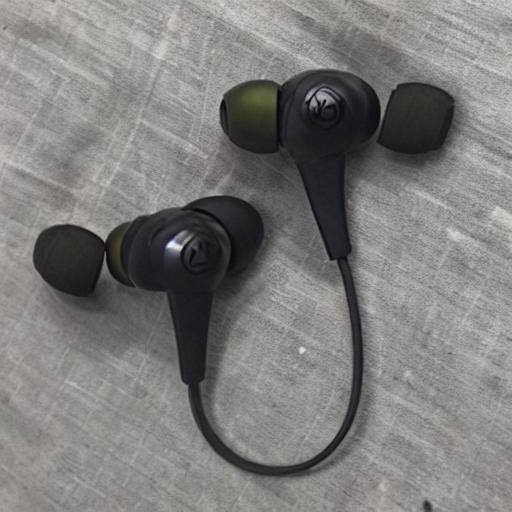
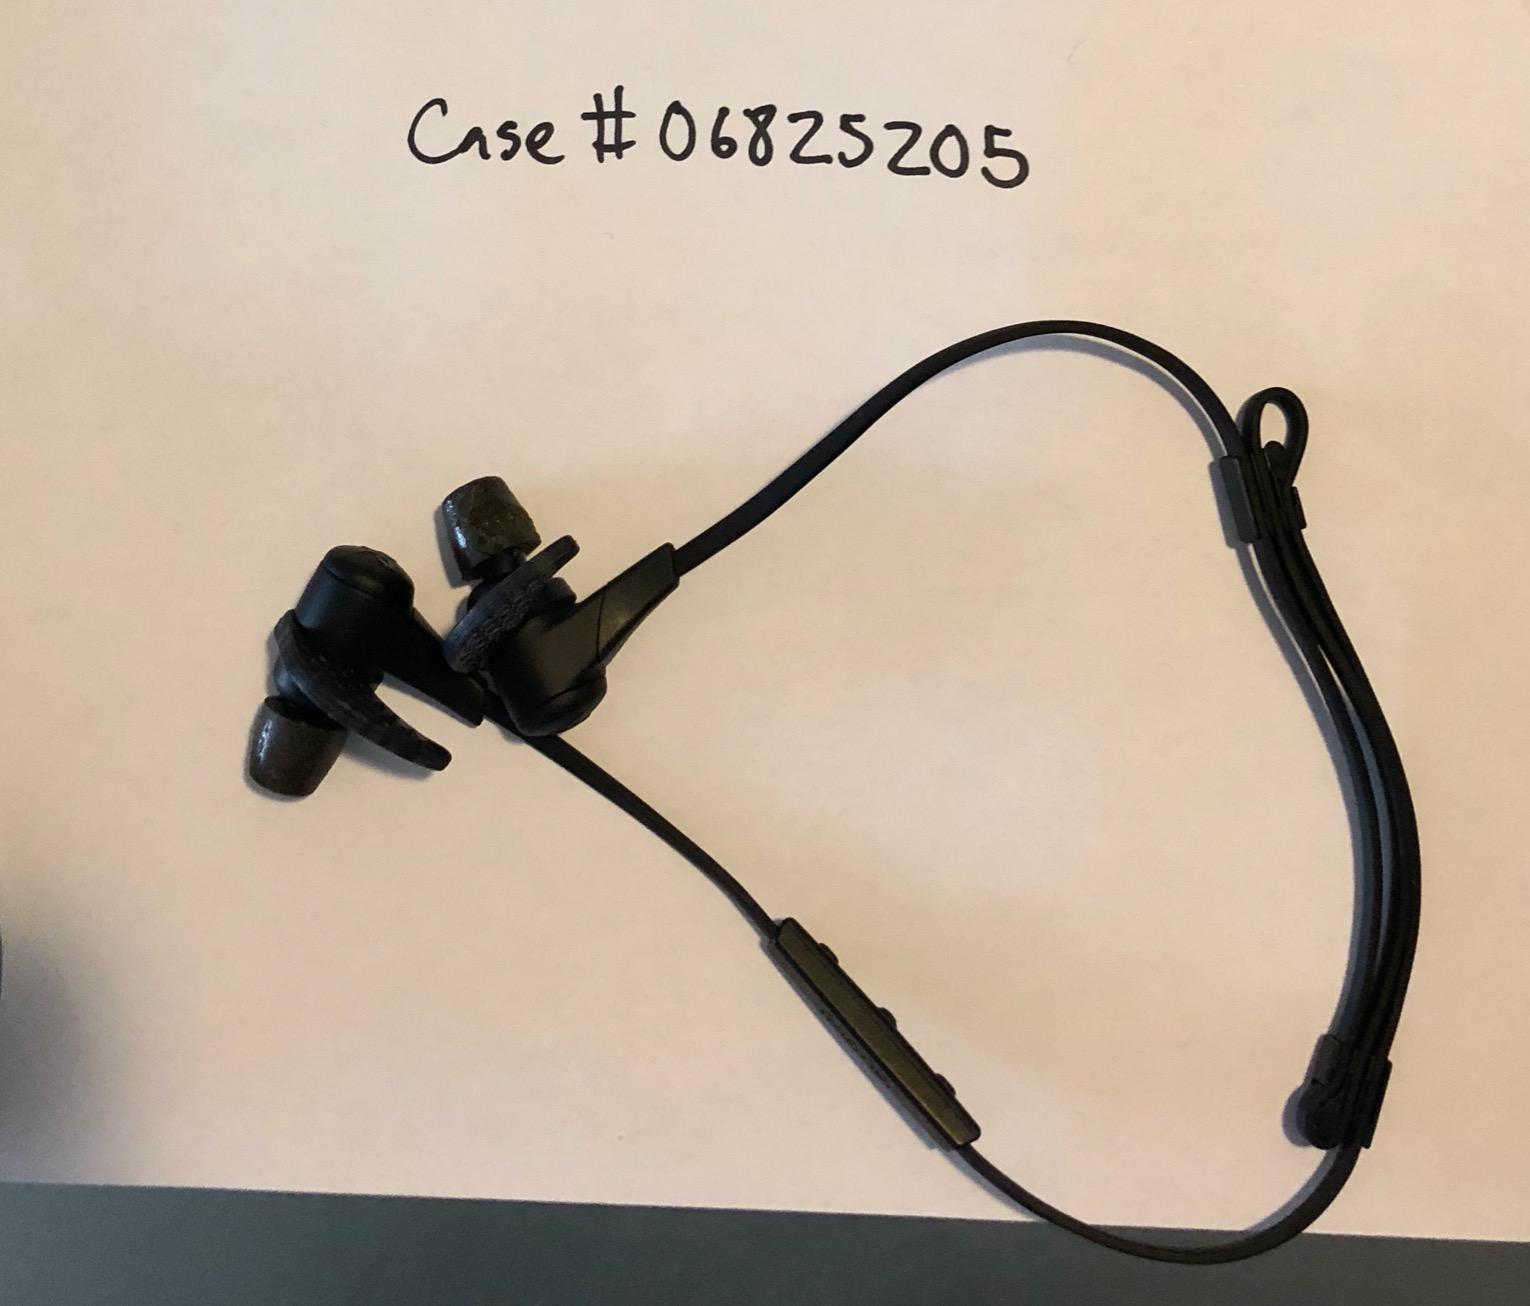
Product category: headphones
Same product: no